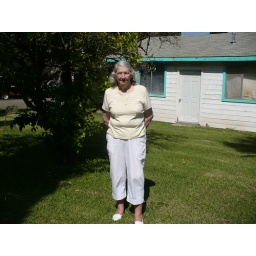
Mom standing by the old orange tree in front of the old shop.